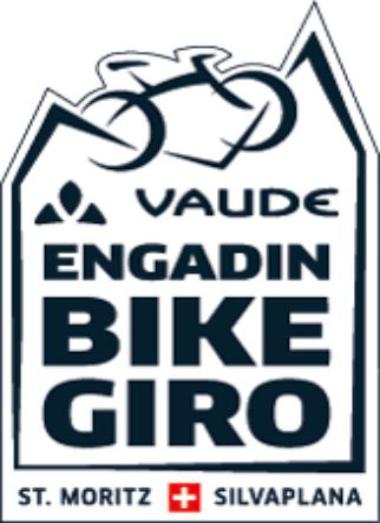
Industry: Others